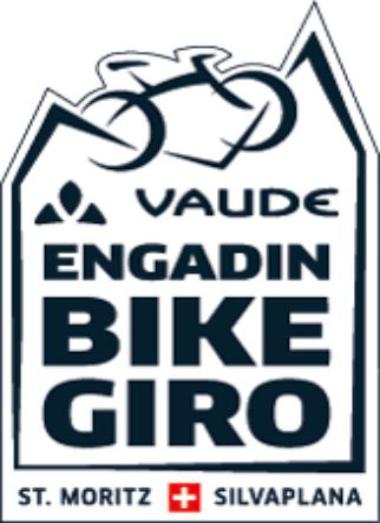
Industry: Others